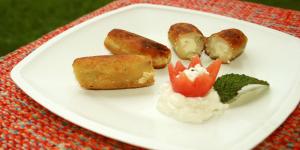
tequenos de batata